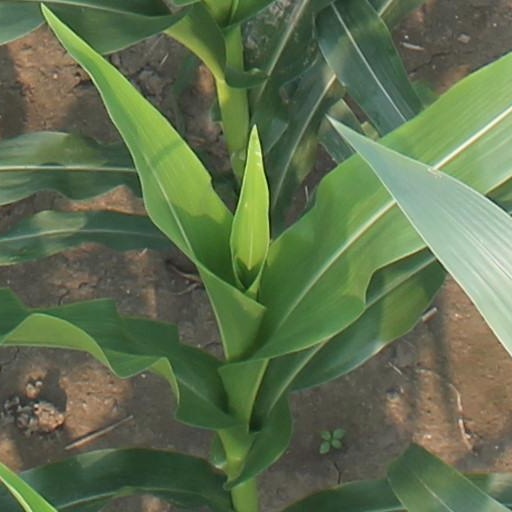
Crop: maize; corn